Emergency medical personnel in the United Kingdom

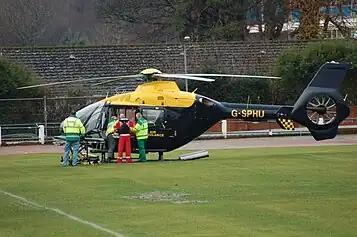
Emergency medical personnel (green uniforms) and Ambulance care assistants (Blue uniforms) help to load a patient into an air ambulance at Dunoon Stadium. Air ambulance staff are in red flight suits.

Emergency medical personnel in the United Kingdom are people engaged in the provision of emergency medical services. This includes paramedics, emergency medical technicians and emergency care assistants. 'Paramedic' is a protected title, strictly regulated by the Health and Care Professions Council, although there is tendency for the public to use this term when referring to any member of ambulance staff.